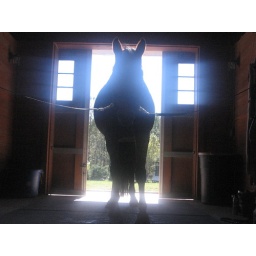
my horse cali on the cross ties at around 2:00 in the afternoon